Hydrogen isotope biogeochemistry

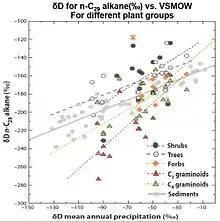
Modified from the figure in Sachse "et al". (2012)

δDs for n-C alkane(‰) vs. VSMOW for different plant groups are as follows. Here, formula_10 represents δDs for n-C alkane(‰) vs. VSMOW, and formula_11 represents δDs for mean annual precipitation (‰) vs. VSMOW).